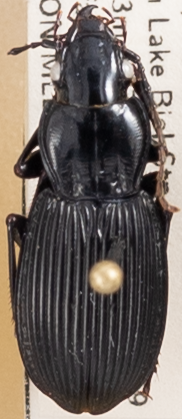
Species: Pterostichus lachrymosus
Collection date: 2021-08-24 04:00:00
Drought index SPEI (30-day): -0.262
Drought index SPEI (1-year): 0.03
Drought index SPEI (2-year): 1.106